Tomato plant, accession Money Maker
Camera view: vertical (180 deg); turntable rotation: 270 degrees
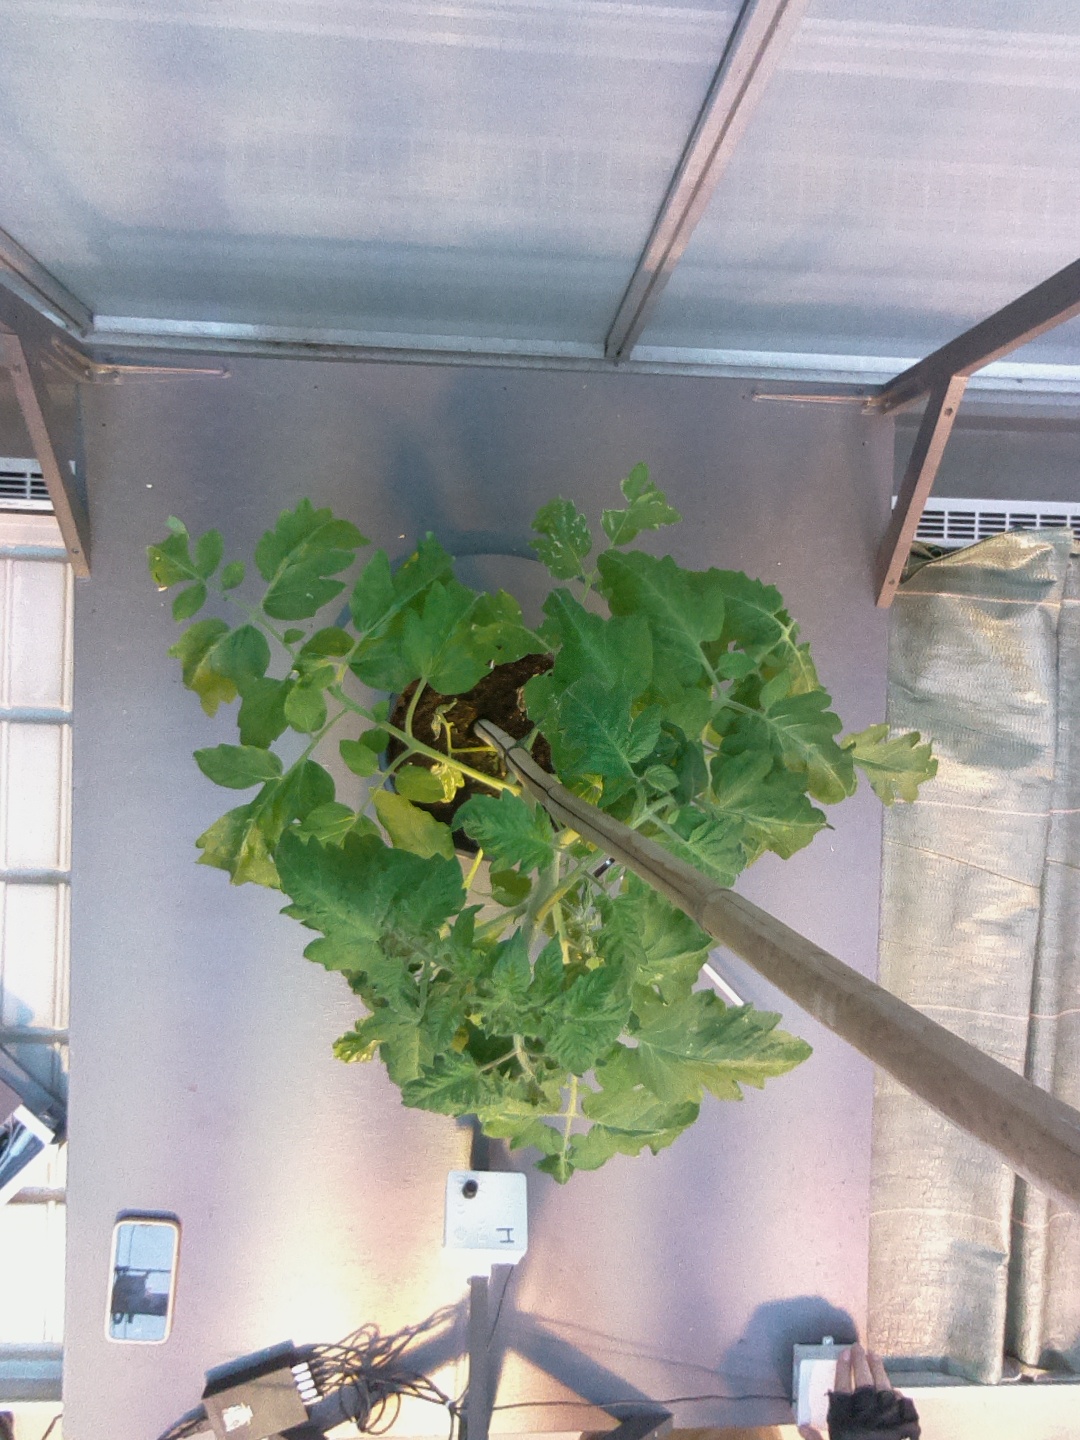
BBCH growth stage 53: 3 inflorescences visible